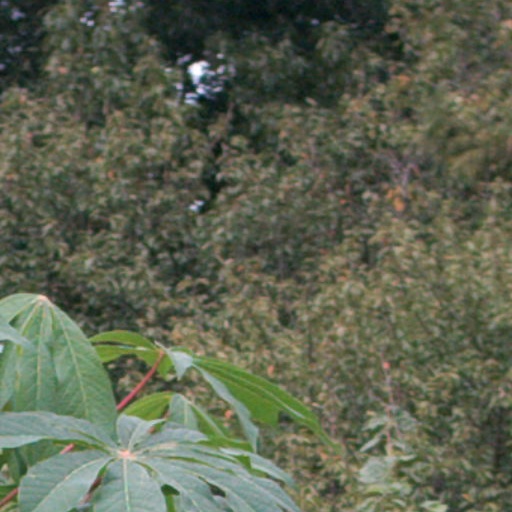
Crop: cassava